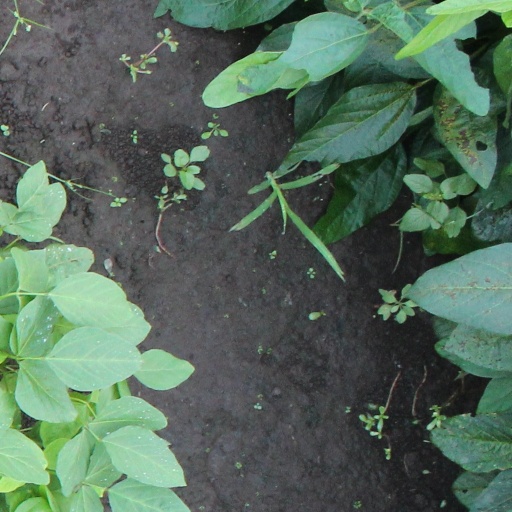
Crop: soybean